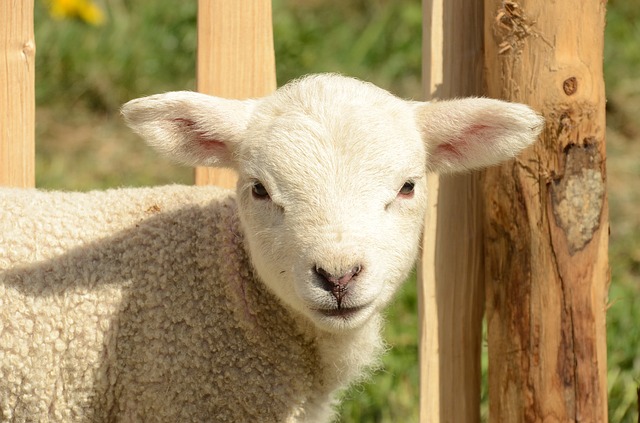
Label: sheep